Religion of the Indus Valley Civilisation

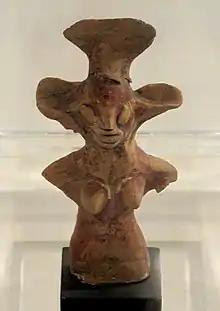
Female figurine. Mature Harappan period, 2700–2000 BCE. Indus civilization. National Museum, New Delhi.

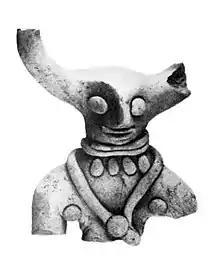
Indus Civilization pottery figure of horned deity.

The religion and belief system of the Indus Valley Civilisation (IVC) people have received considerable attention, with many writers concerned with identifying precursors to the religious practices and deities of much later Indian religions. However, due to the sparsity of evidence, which is open to varying interpretations, and the fact that the Indus script remains undeciphered, the conclusions are partly speculative and many are largely based on a retrospective view from a much later Hindu perspective.